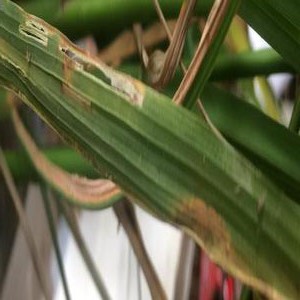
Disease: Bacterialblight